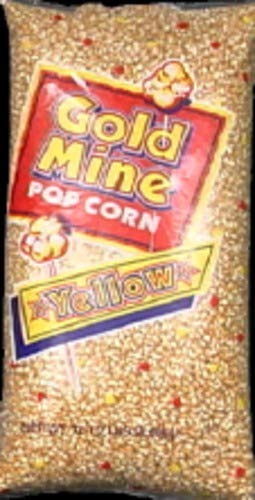
Item Name: Gold Mine Yellow Popcorn Kernels (Pack of 4)
Product Description: Cannot ship to CA
Value: 800.0
Unit: OZ

Price: 139.02